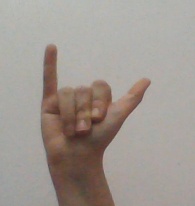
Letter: ya